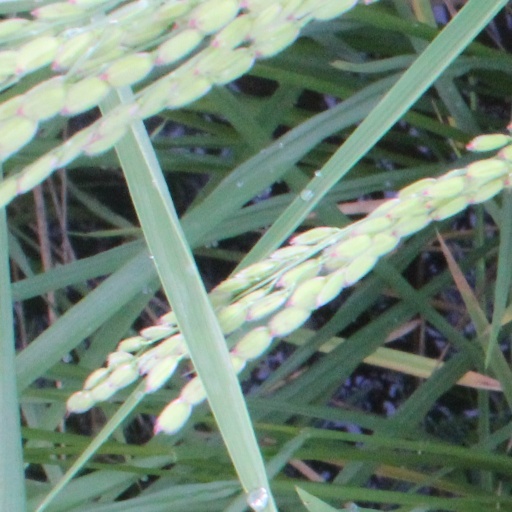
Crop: rice